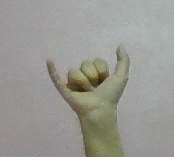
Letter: ya